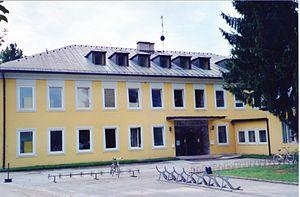
Institut Orff de Salzbourg
Salzbourg est une ville autrichienne de 154 211 habitants en 2019 et la capitale du Land de Salzbourg. La vieille ville est inscrite sur la liste du patrimoine mondial de l'UNESCO. C'est la quatrième ville la plus peuplée de son pays avec ses 148 521 habitants en 2012.
Le Orff-Schulwerk, est une pédagogie musicale active créée et développée par un groupe pédagogique composé du compositeur Carl Orff, de la chorégraphe Dorothée Gunther, de la musicienne Gunild Keetman et de la danseuse Maja Lex. Elle est actuellement diffusée en France par l’Association Carl-Orff France. Il s'agit d’un mouvement pédagogique international présent dans 35 pays sur tous les continents. L’Institut Orff de Salzbourg coordonne les actions du Orff Schulwerk à travers le monde.